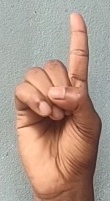
ASL sign: D